Guffey Gorge (Colorado)

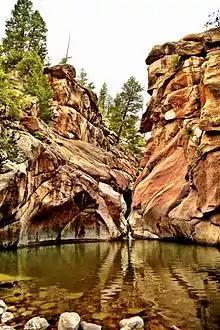
Cliff Jumper at Guffey Cove in July 2013.

Guffey Gorge, also known as Paradise Cove, Guffey Cove, Guffey Gulch (as the locals know it as) is a swimming hole and cliff diving spot on Four Mile Creek about ten miles east of Guffey, Colorado. From mid-May to mid-September, there is a $6 per vehicle day-use fee. Credit card payments are accepted at the Remote Off-grid Kiosk onsite, cash payments are not accepted. There are regulations in place: no alcohol, no overnight camping, no amplified music, no target shooting, no glass, pets must be on a leash, and parking in designated areas only. Visitors are only allowed to use the area between dawn and dusk. It is Located 2 hours southwest of Denver, near a small parking lot alongside CR 112. The cove is a short, but sometimes steep 1/2 mile (one way) hike. This scenic swimming hole can regularly see 300 people a day on weekends in the summer. The top of the cove is marked with a sign warning of the danger of jumping. The trail down to the swimming hole is short and steep.